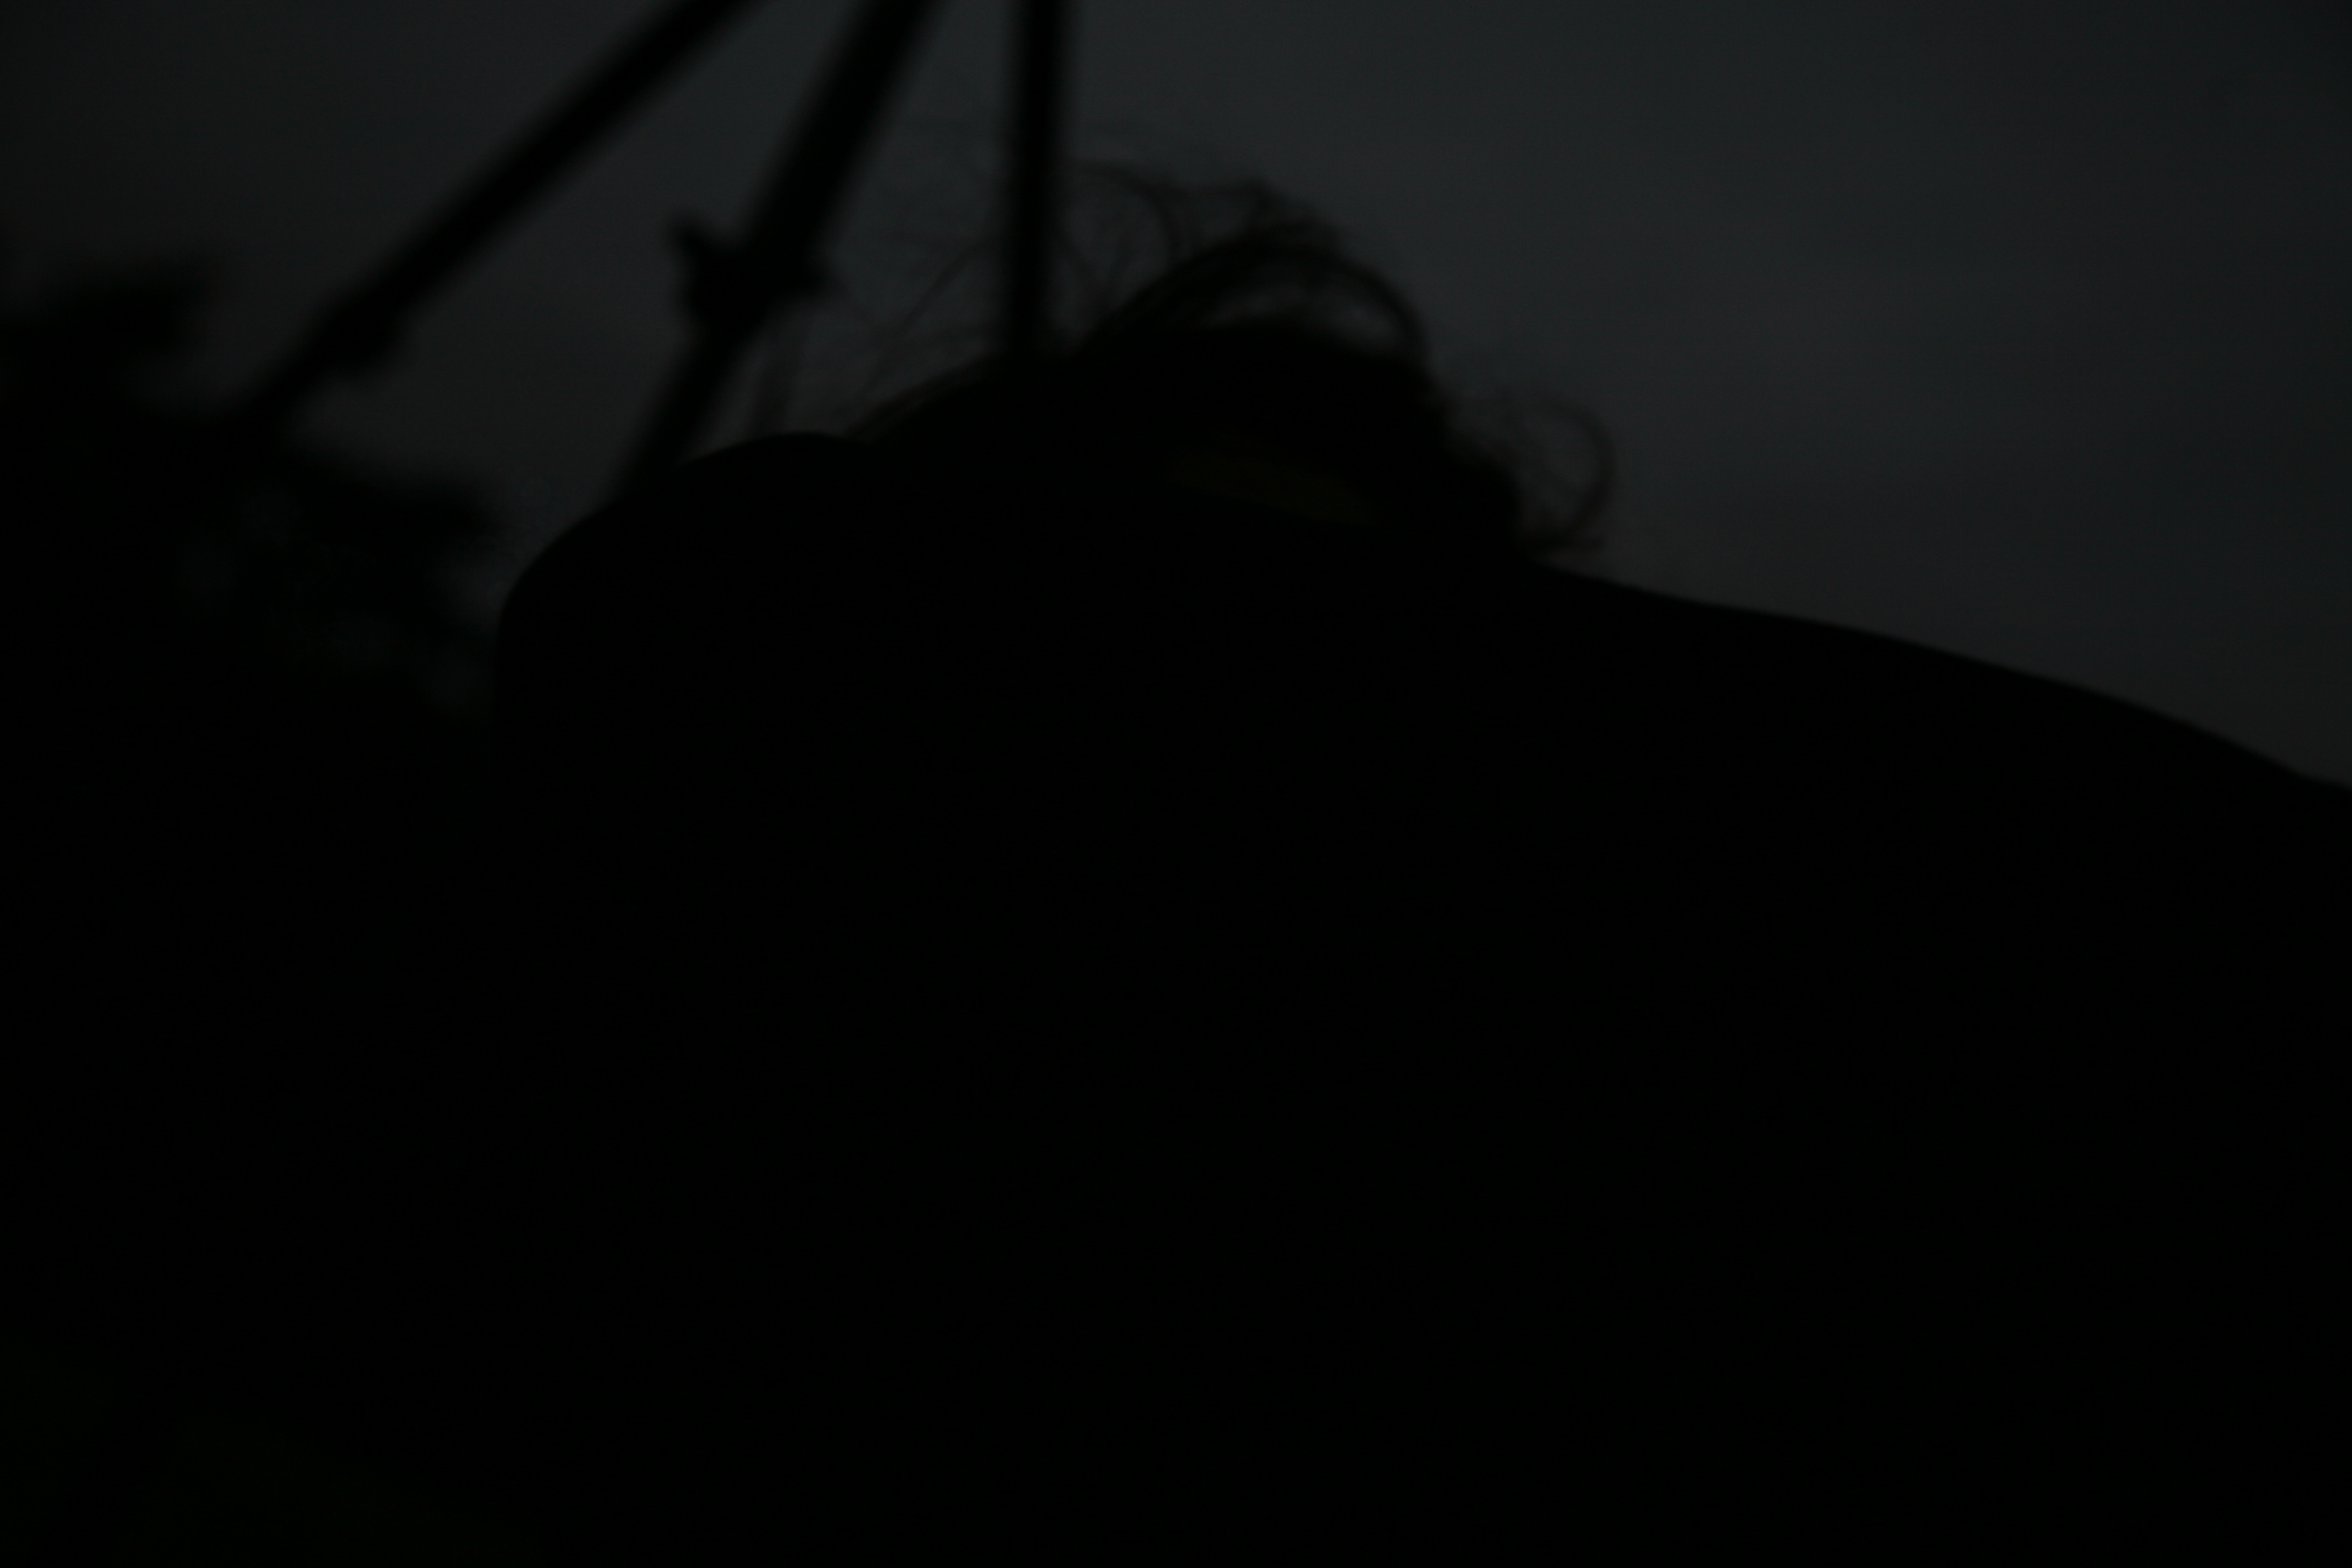
nature, black and white, paris, france, park, darkness, monochrome, art, cool image, parc, aube, installation, parque, parco, parigi, nuitblanche, parijs, whitenight, pary, butteschaumont, parcdesbutteschaumont, phenomenon, monochrome photography